Luigi Nono

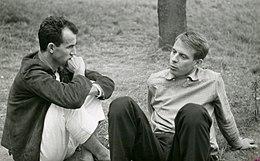
Nono and Karlheinz Stockhausen in Darmstadt, summer 1957

Nono took strong exception, and informed Stockhausen that it was "incorrect and misleading, and that he had had neither a phonetic treatment of the text nor more or less differentiated degrees of comprehensibility of the words in mind when setting the text".) Despite Stockhausen's contrite acknowledgment, three years later, in a Darmstadt lecture of 8 July 1960 titled "Text—Musik—Gesang", Nono angrily wrote: